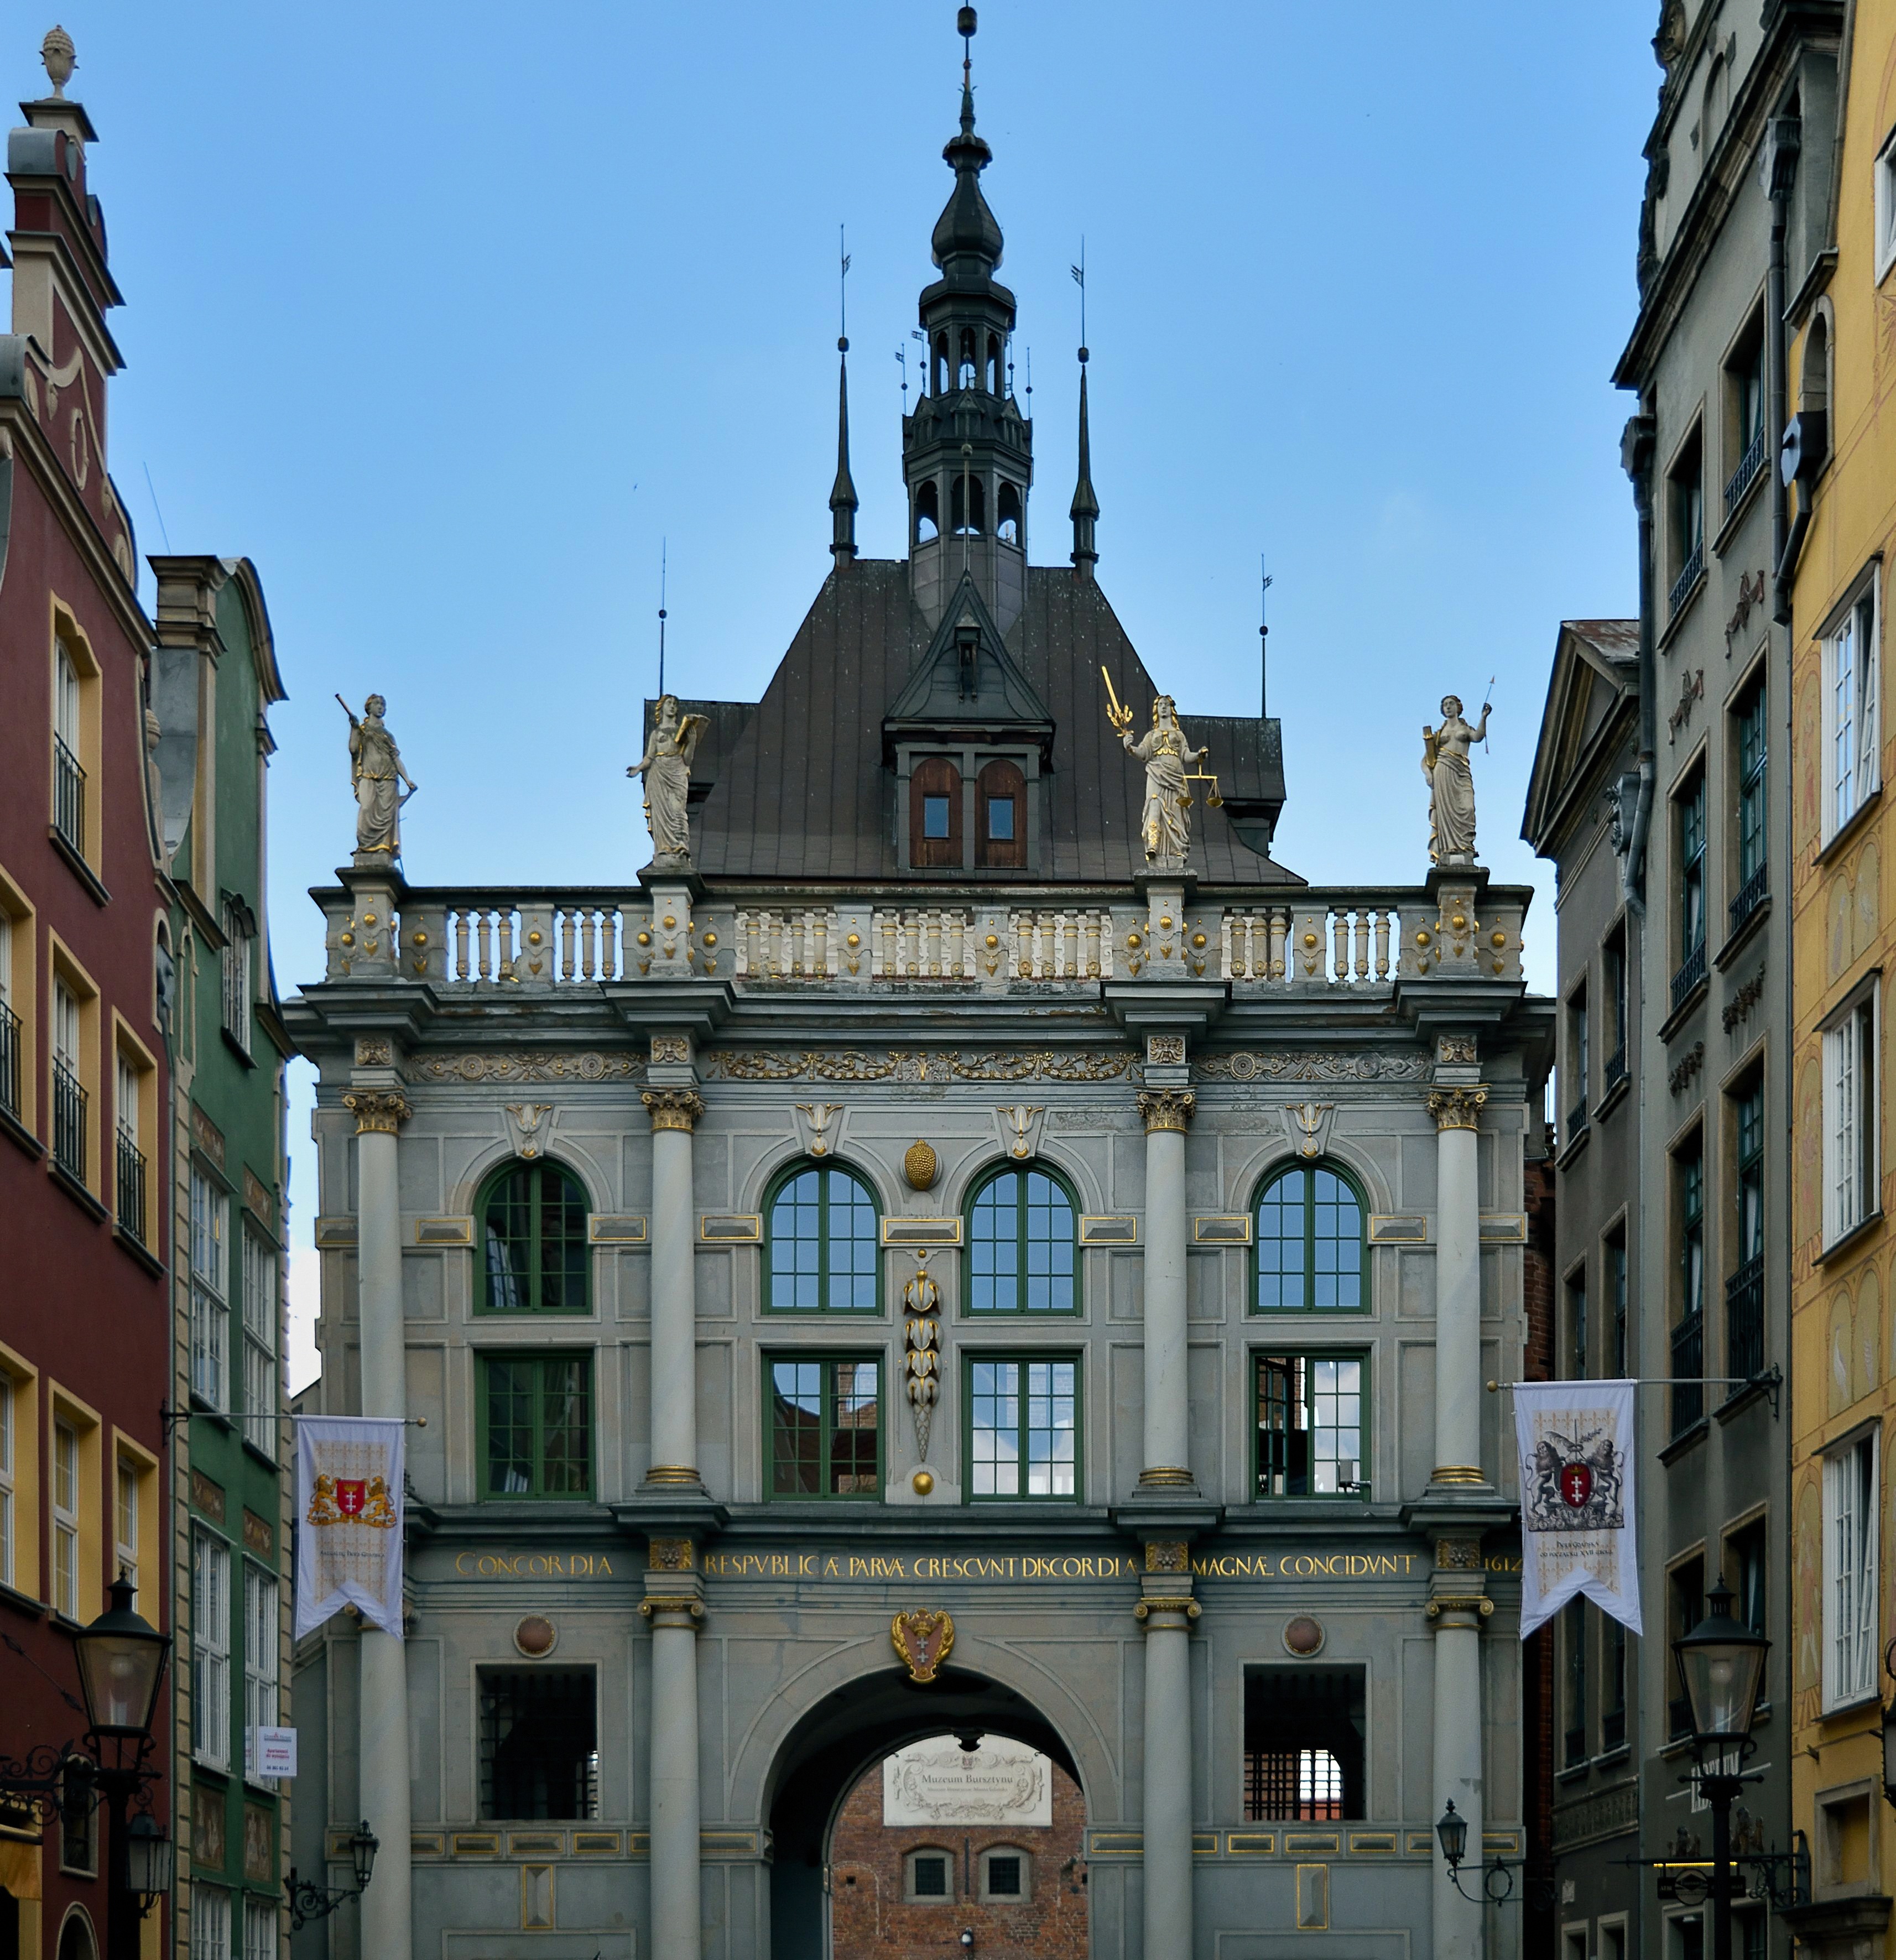
architecture, town, building, city, cityscape, downtown, golden gate, landmark, facade, church, cathedral, tourism, place of worship, town square, gdansk, human settlement, seat of local government